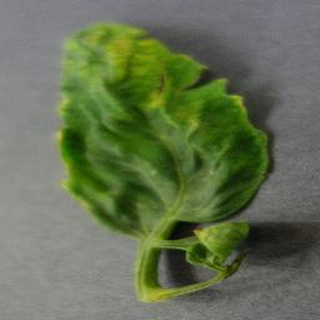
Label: tomato_yellow_leaf_curl_virus